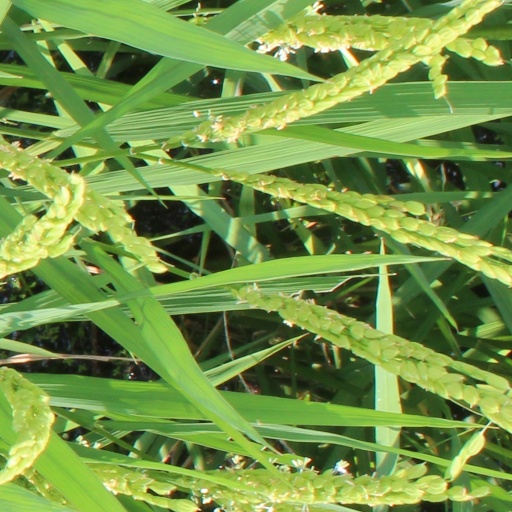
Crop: rice